Botanischer Garten Marburg

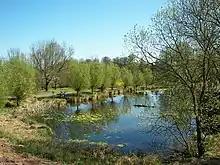
Botanischer Garten Marburg

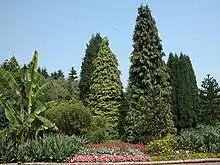
Arboretum

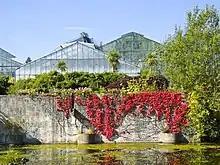
Greenhouses

The Botanischer Garten Marburg (20 hectares), also known as the Neuer Botanischer Garten Marburg, is a botanical garden maintained by the University of Marburg, located on Karl-von-Frisch-Straße, Marburg, Hesse, Germany, and open daily. An admission fee is charged.